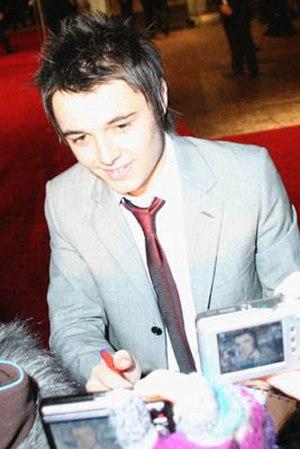
Leon Jackson est un chanteur écossais de Whitburn révélé en 2007 par la 4ᵉ édition de l'émission britannique The X Factor.